Josh Greenbaum

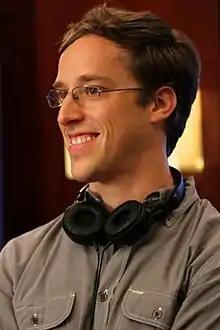
Greenbaum in 2016

Josh Greenbaum is an American film director, screenwriter, and producer. He has won an MTV Movie Award, CINE Golden Eagle and Emmy Award. He directed the feature documentary "The Short Game", winner of the SXSW Audience Award, which was acquired by Netflix to launch their Originals film division. He also directed "Becoming Bond", a documentary about George Lazenby, which won SXSW's Audience Award in the Visions category, as well as the critically acclaimed "Too Funny to Fail", a documentary about "The Dana Carvey Show". He is also the creator, director and executive producer of "Behind the Mask", which earned Hulu its first ever Emmy nomination. He made his narrative feature debut with "Barb and Star Go to Vista Del Mar". In 2024, Greenbaum directed the Peabody Award winning documentary, Will & Harper, for Netflix.